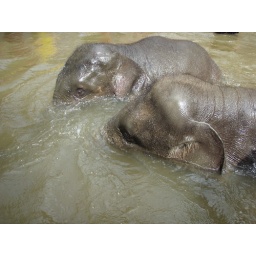
baby elephants next to us in the river